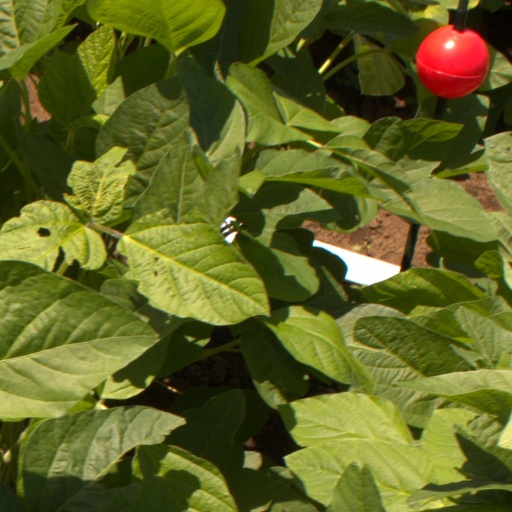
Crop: soybean